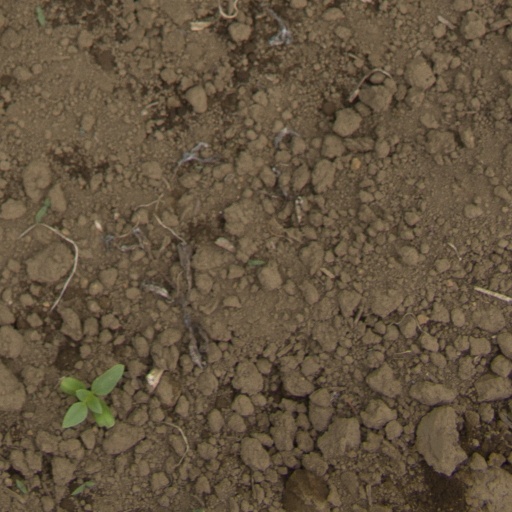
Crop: Jerusalem artichoke